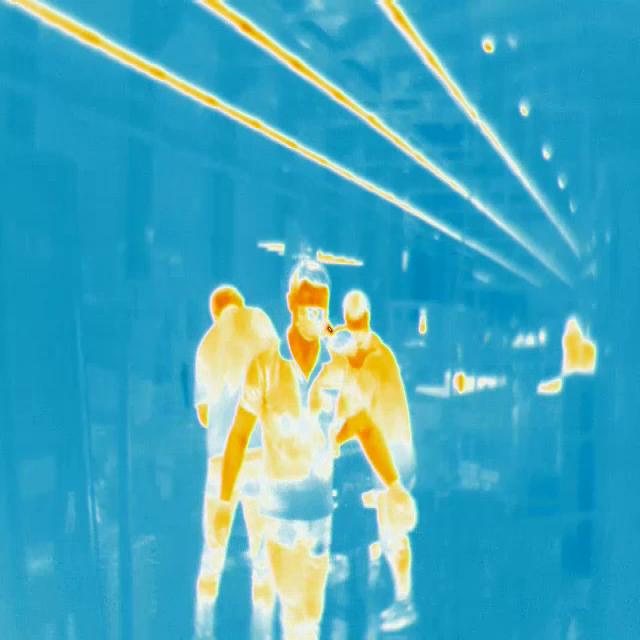
Detected objects:
label: person
label: person
label: person